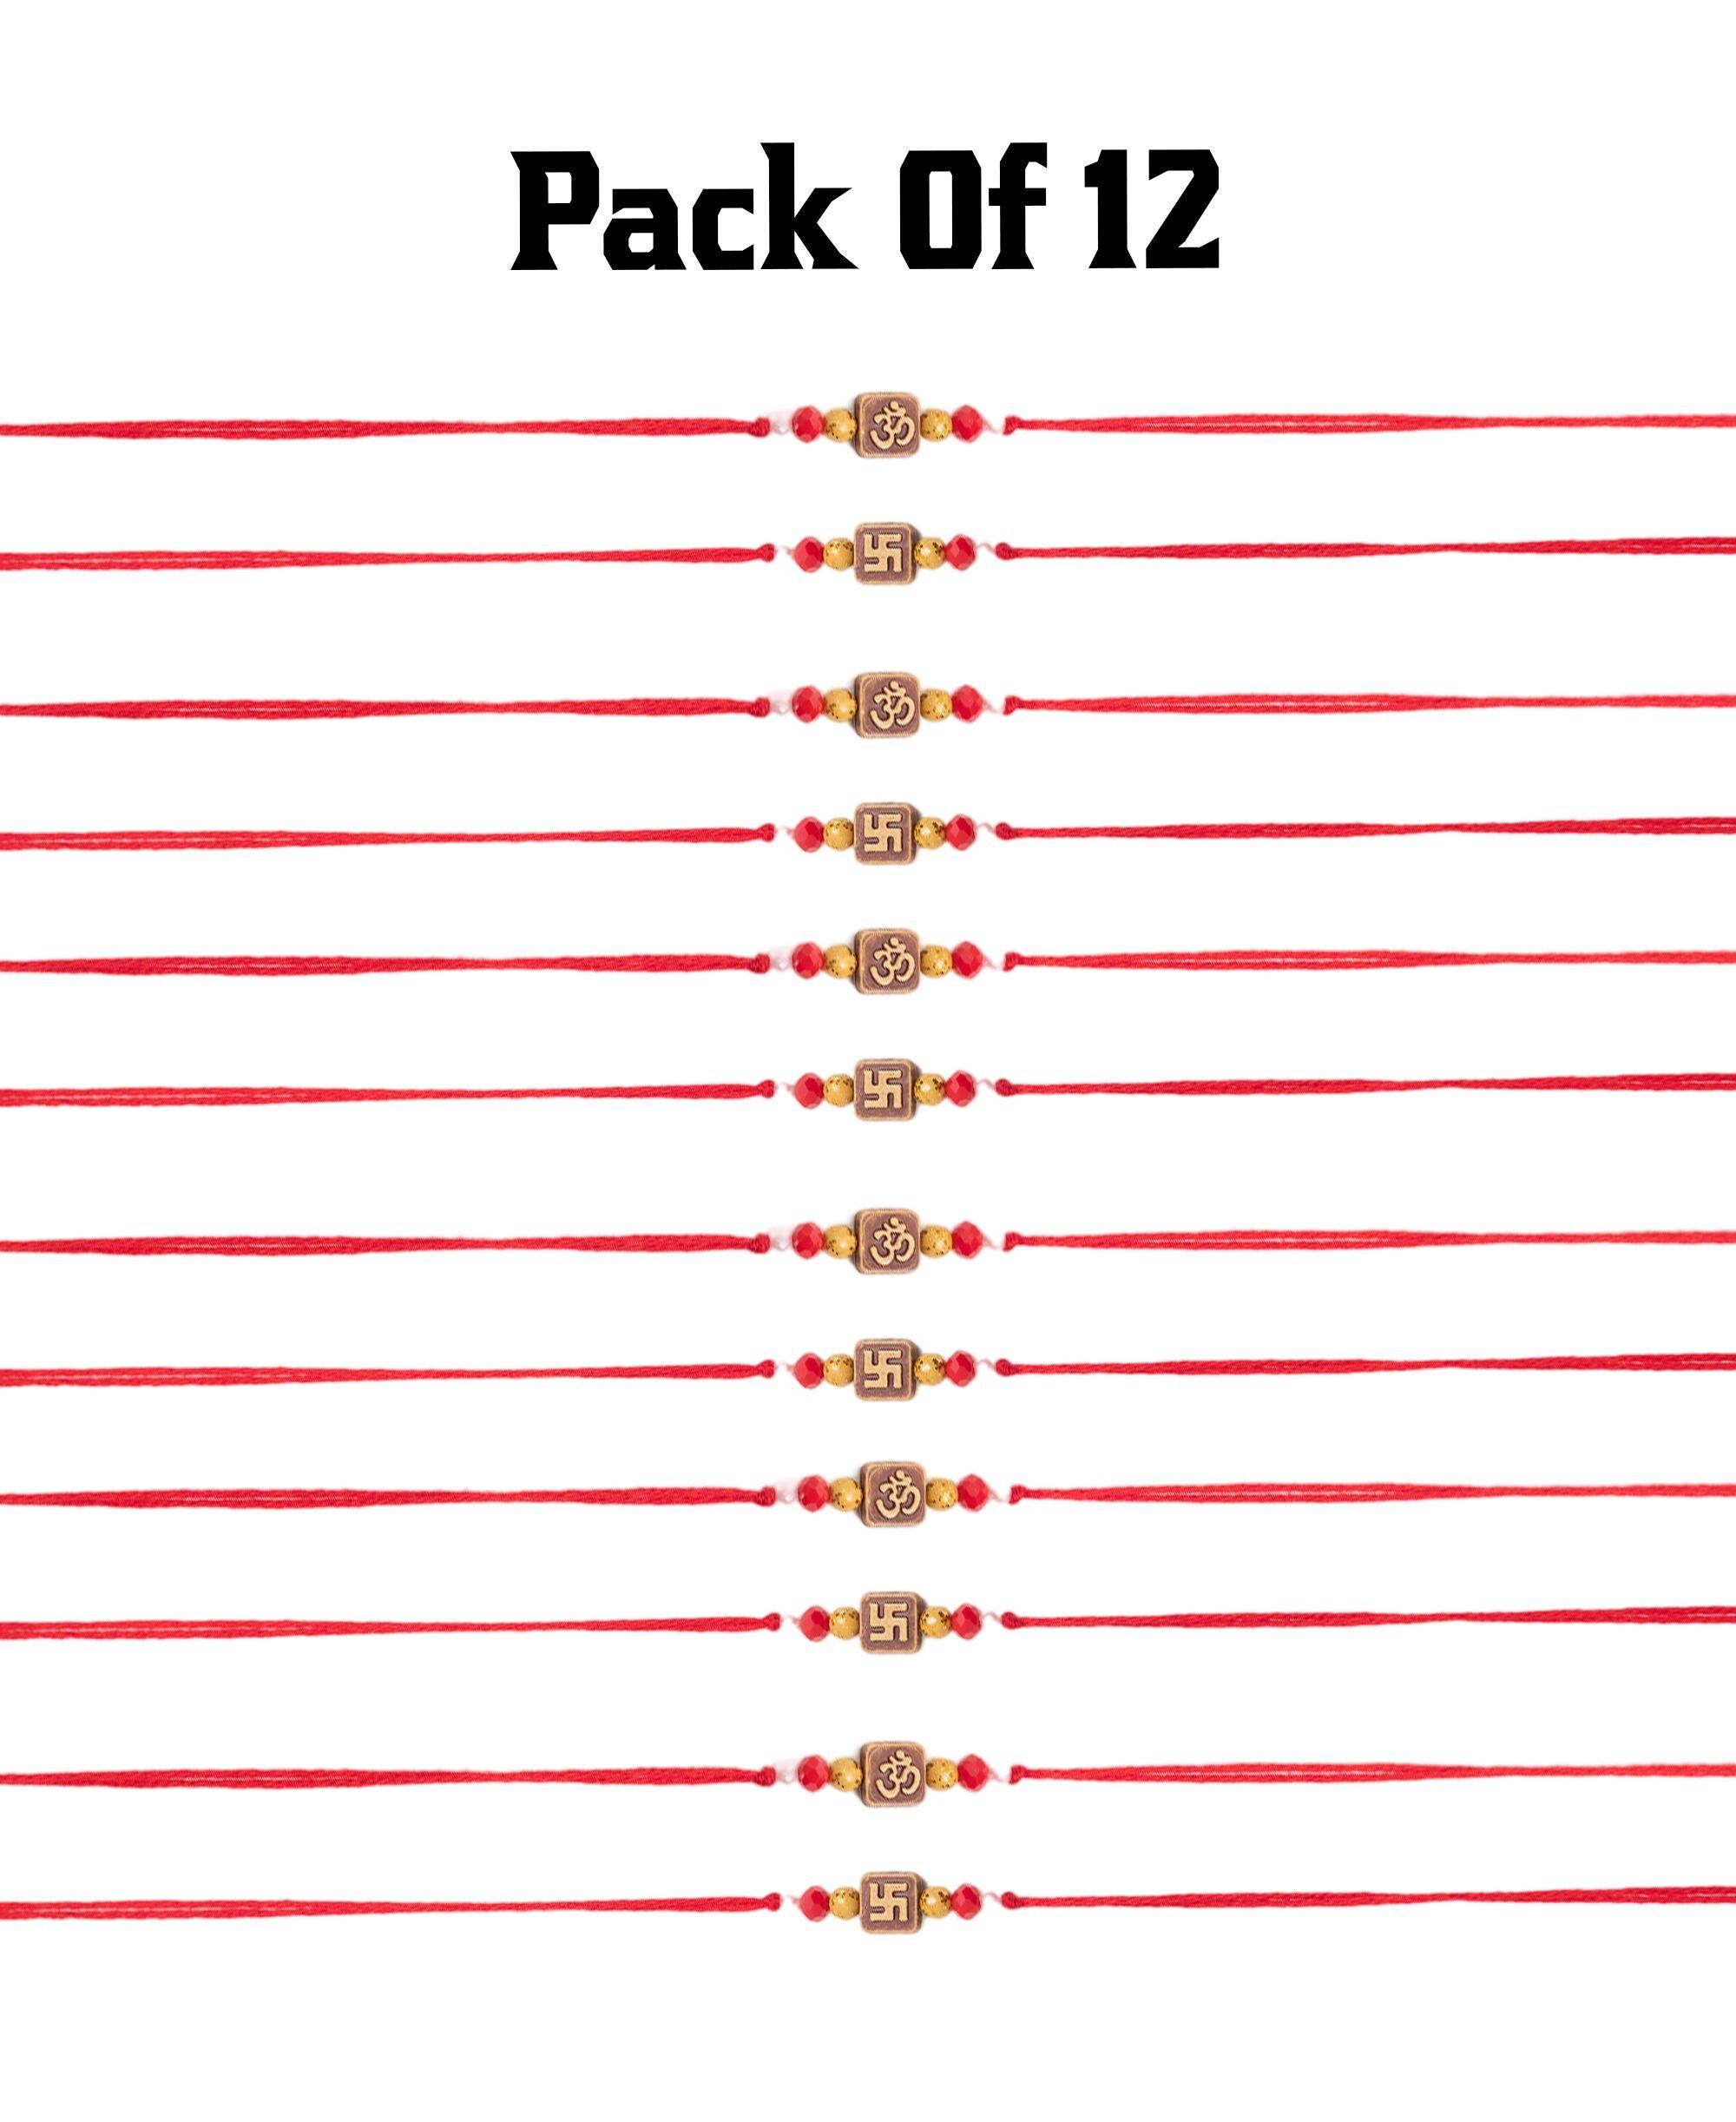
SIMRON Swastik Om Bhai Rakhi Circle for Brother with Best Wishes Premium Rakshabandhan Rakhis Pack of 12 With Free Greeting Card Gifts
Type: Rakhis
Brand: Simron
Price: Rs. 319
SIMRAN JEWELS Swastik Om Bhai Rakhi Circle Design RAKHI UNIQUE LOOK: Our exclusive collection has lovely handcrafted Rakhi to complement the creative and unique look. MADE IN INDIA: All our products are manufactured in India and are exclusively crafted to adorn your persona. Designer rakhi - a touch of modernity into the traditional and sacred thread of rakhi. The rakhi thread is introduced for the celebration of the festival of rakhi that is also known as Raksha Bandhan. Rakhi is the festival of expressing feelings of love. Thus what can be better than expressing it to your loving brother by bringing a designer rakhi for him this year. Gift your brother this wonderful and fabulous looking rakhi this Raksha Bandhan and express your love in the most amazing way.​
Features: Send Love to Your Brother via Our Store acknowledge your love for Your Brother by sending this beautiful RAKHI with a Promise that your bond with him will grow stronger with each passing moment,Vocal For Local | Made in India Handmade Rakhis - High Quality Material Used. The designer patterns in the aesthetic style with shimmering glimpse highlights the true beauty of this traditional thread,Special Rakhi For The very special occasion to celebrate the undying bond of love between a brother and a sister
Included: 12N-Rakhi-1N-Kumkum-&-Chawal,1N-Rakhi-Card